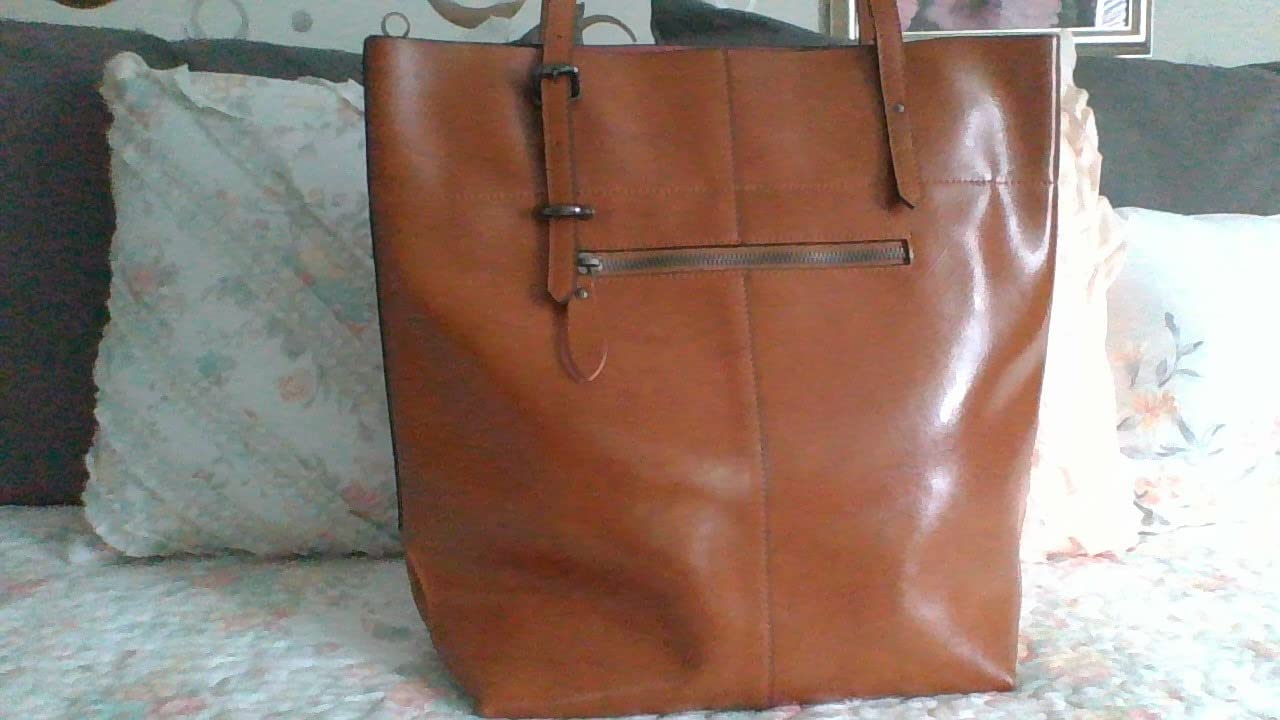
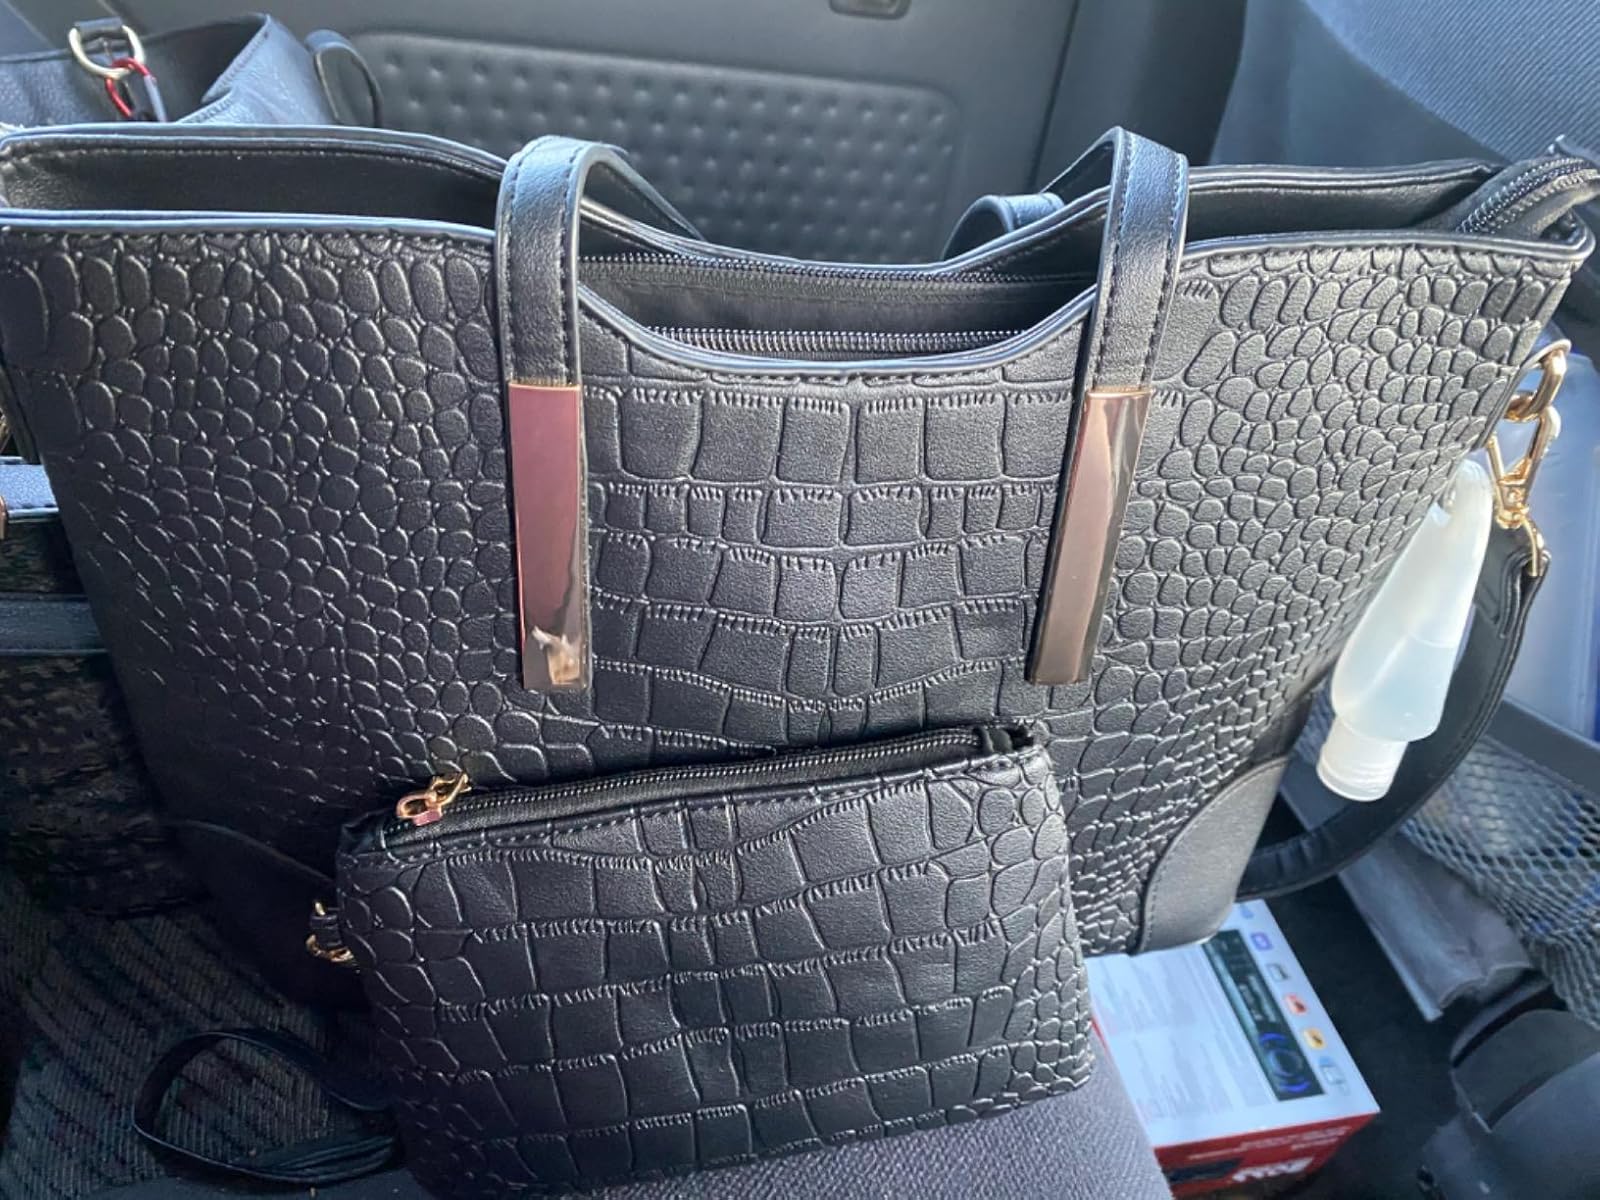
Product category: accessories_handbag
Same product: no